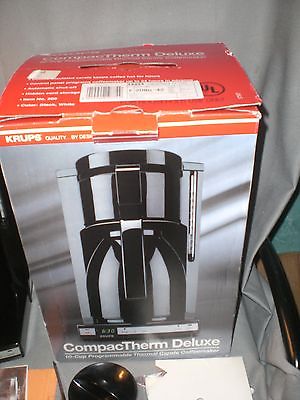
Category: coffee maker